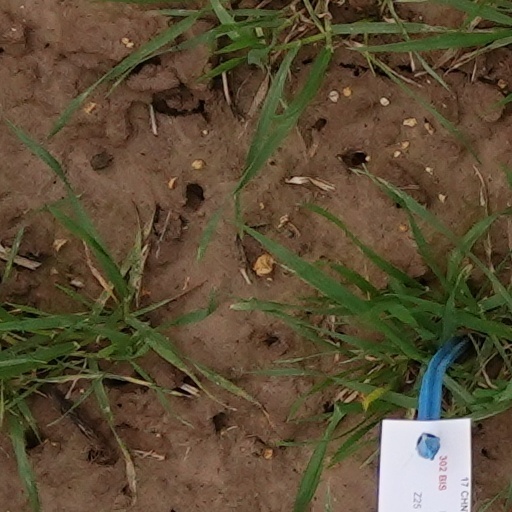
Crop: wheat